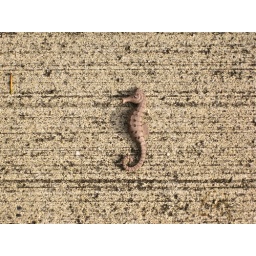
Saw this walking down the street in Kirkland, just laying there on the sidewalk, as captured.